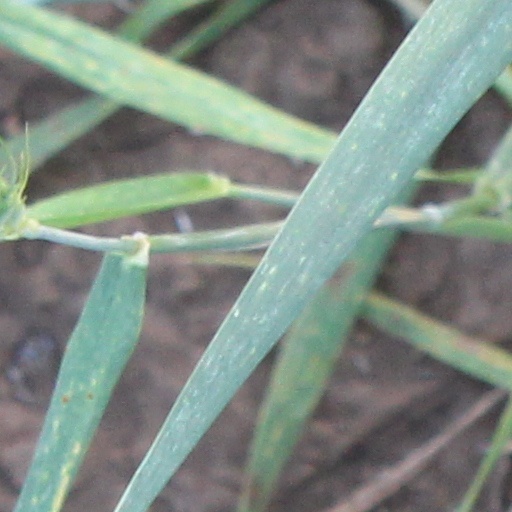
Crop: wheat